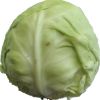
Label: Cabbage white 1